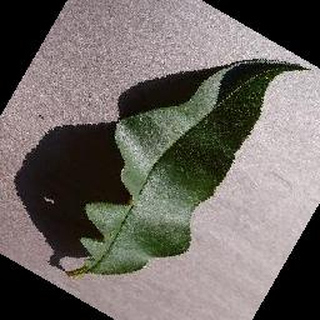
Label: healthy_peach